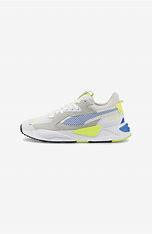
Brand: Puma
Model: Rs Z